Lisbeth Bech-Nielsen

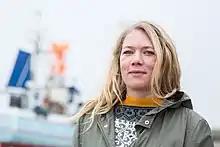

Lisbeth Bech-Nielsen (born 1 December 1982) is a Danish politician, who is a member of the Folketing for the Socialist People's Party. She was elected into the Folketing in the 2011 Danish general election.